Sparagmos

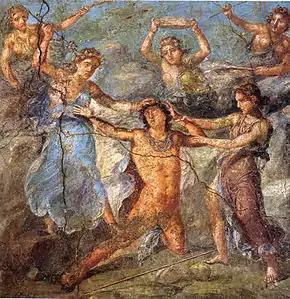
An "unspoken" sparagmos may have been the central element underlying the very genre of Greek tragedy. "Maenads and Pentheus, House of the Vettii"

Sparagmos (from σπαράσσω "sparasso", "tear, rend, pull to pieces") is an act of rending, tearing apart, or mangling, usually in a Dionysian context.